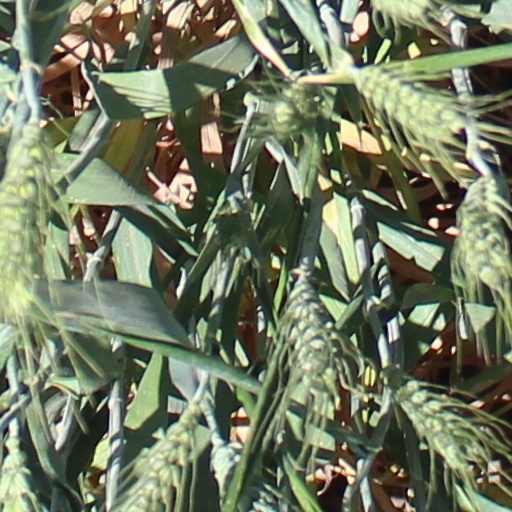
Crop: wheat